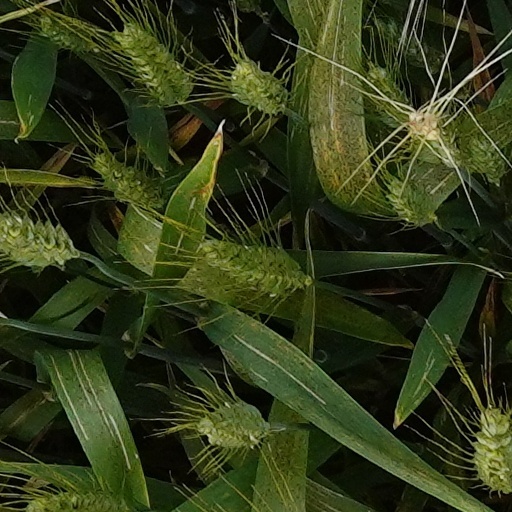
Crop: wheat